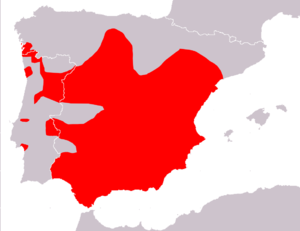
Chalcides bedriagai est une espèce de sauriens de la famille des Scincidae.